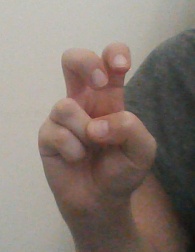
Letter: toot